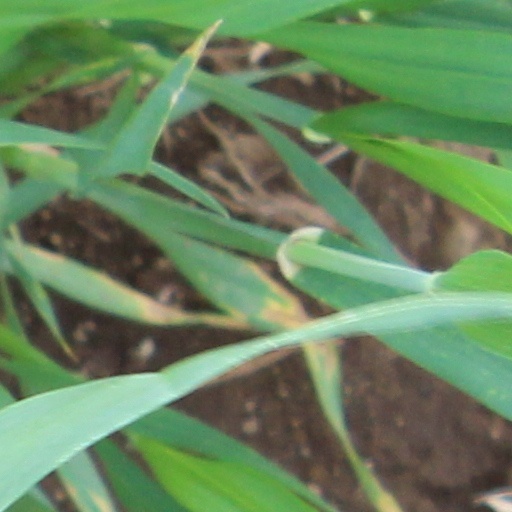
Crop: wheat